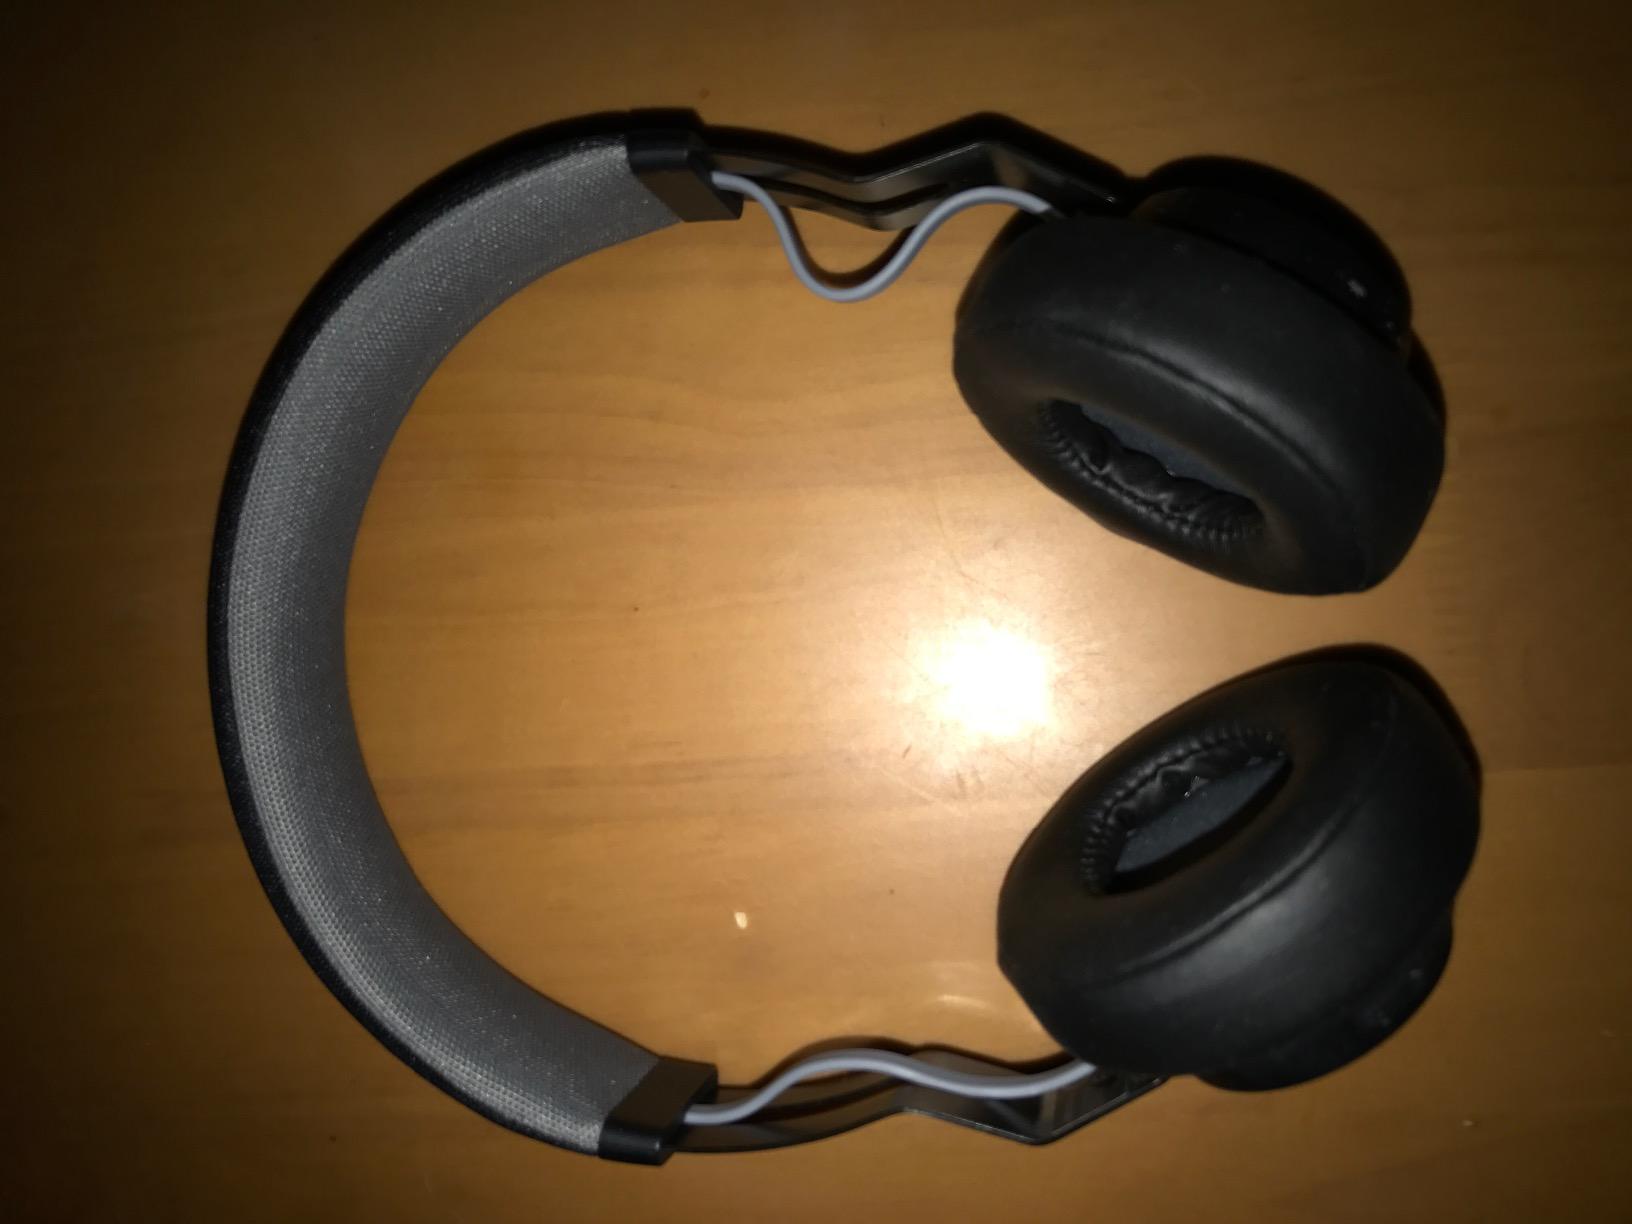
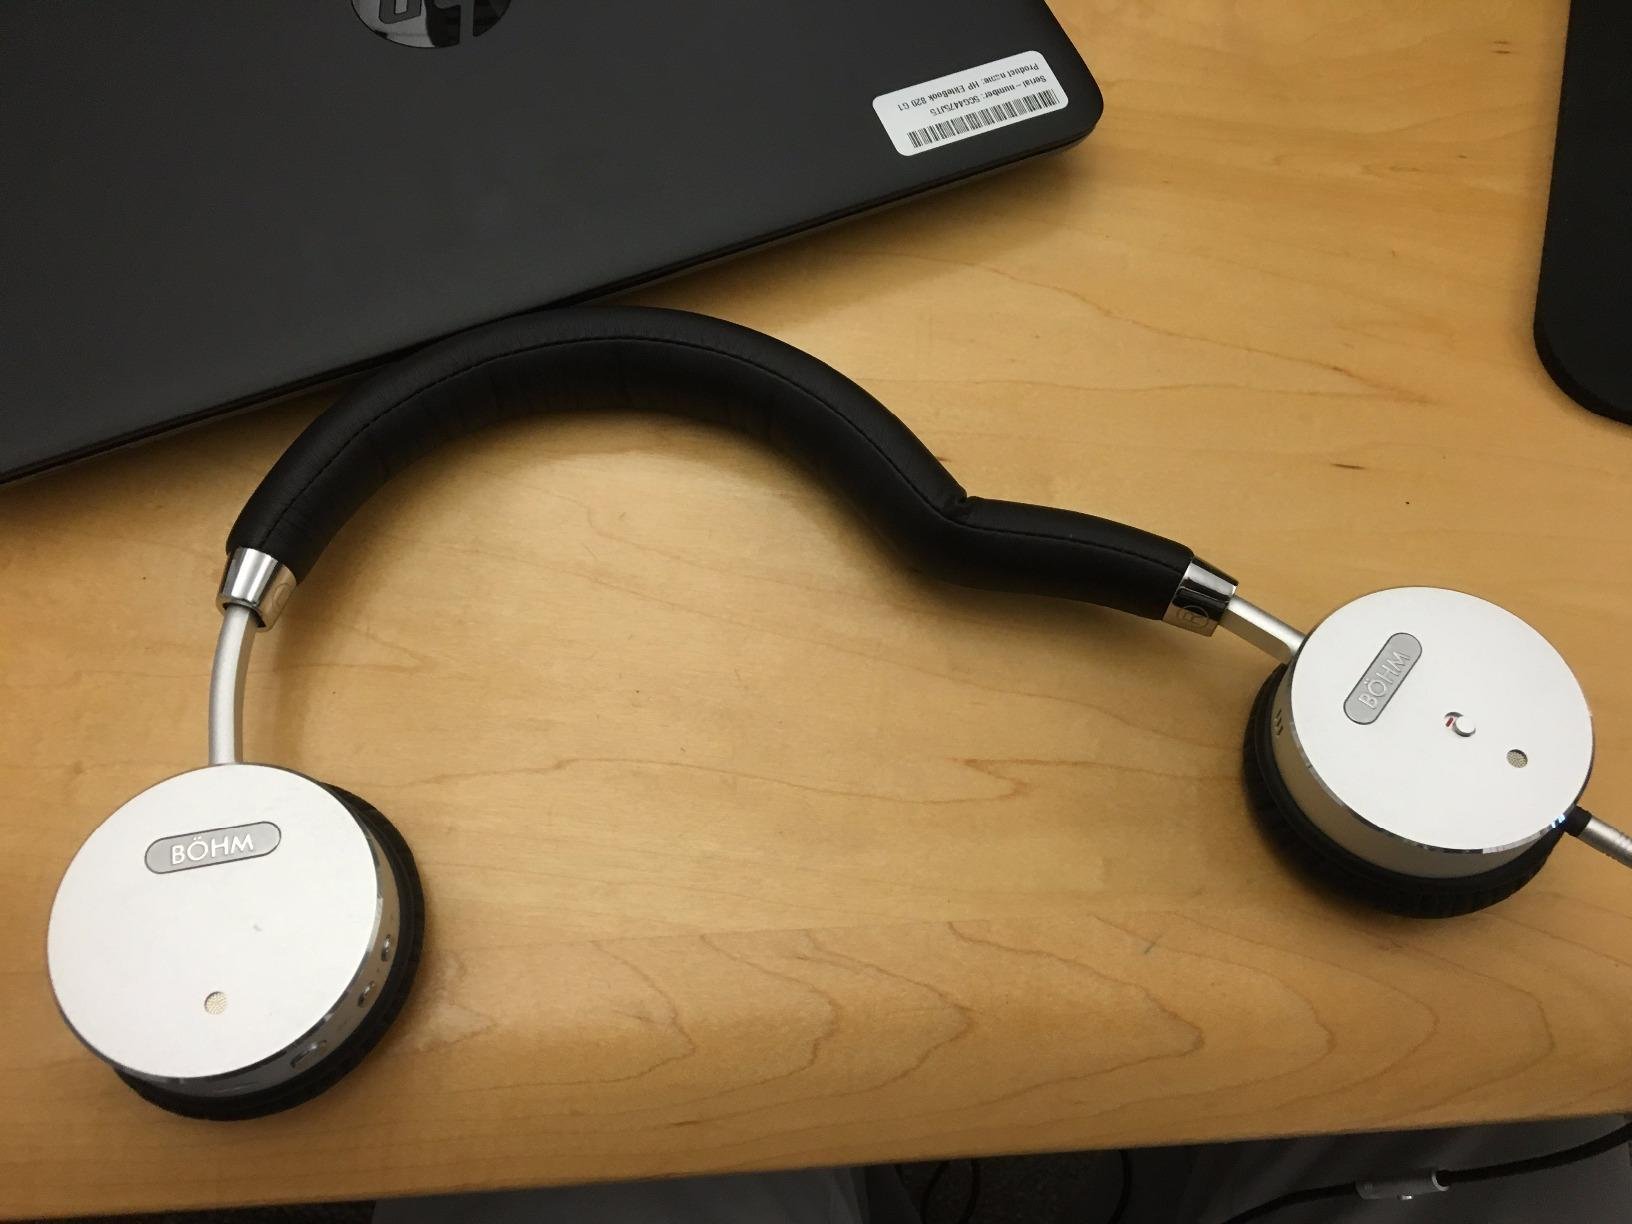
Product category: headphones
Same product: no